Dekalog: Ten

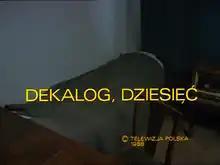

Dekalog: Ten is the tenth part of "Dekalog", the drama series of films directed by Polish director Krzysztof Kieślowski for television, connected to the tenth imperative of the Ten Commandments: ""Thou shalt not covet."" In contrast to the bleak tone of the other episodes in the series, Dekalog X is a black comedy.